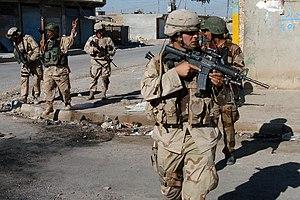
La bataille de Tall Afar a lieu lors de la guerre d'Irak. Les forces gouvernementales irakiennes, appuyées par l'armée américaine, mènent un siège contre la ville, proche de la frontière avec la Syrie et considérée comme un bastion de la guérilla irakienne. Cette ville et ses environs avaient en effet servi de refuge aux insurgés après la bataille de Falloujah.